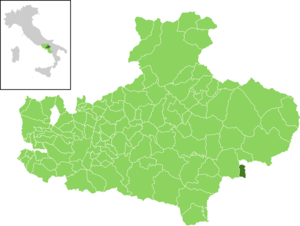
Sant'Andrea di Conza est une commune italienne de la province d'Avellino dans la région Campanie en Italie.